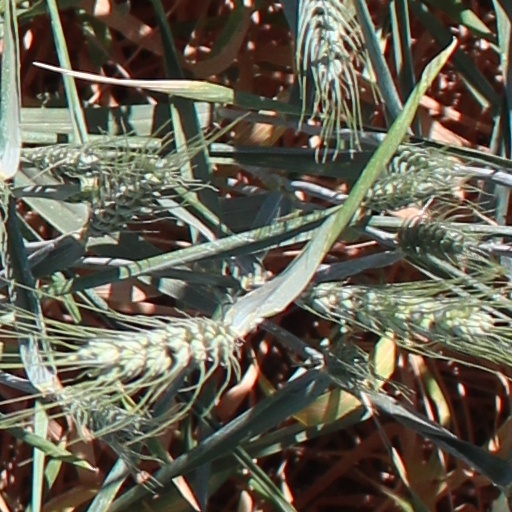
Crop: wheat